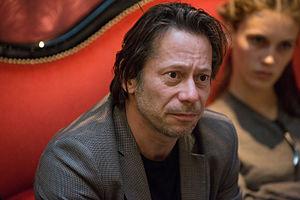
Conference de Presse Belles Familles au Grand Hotel de l'opéra de Toulouse (Salon vert)